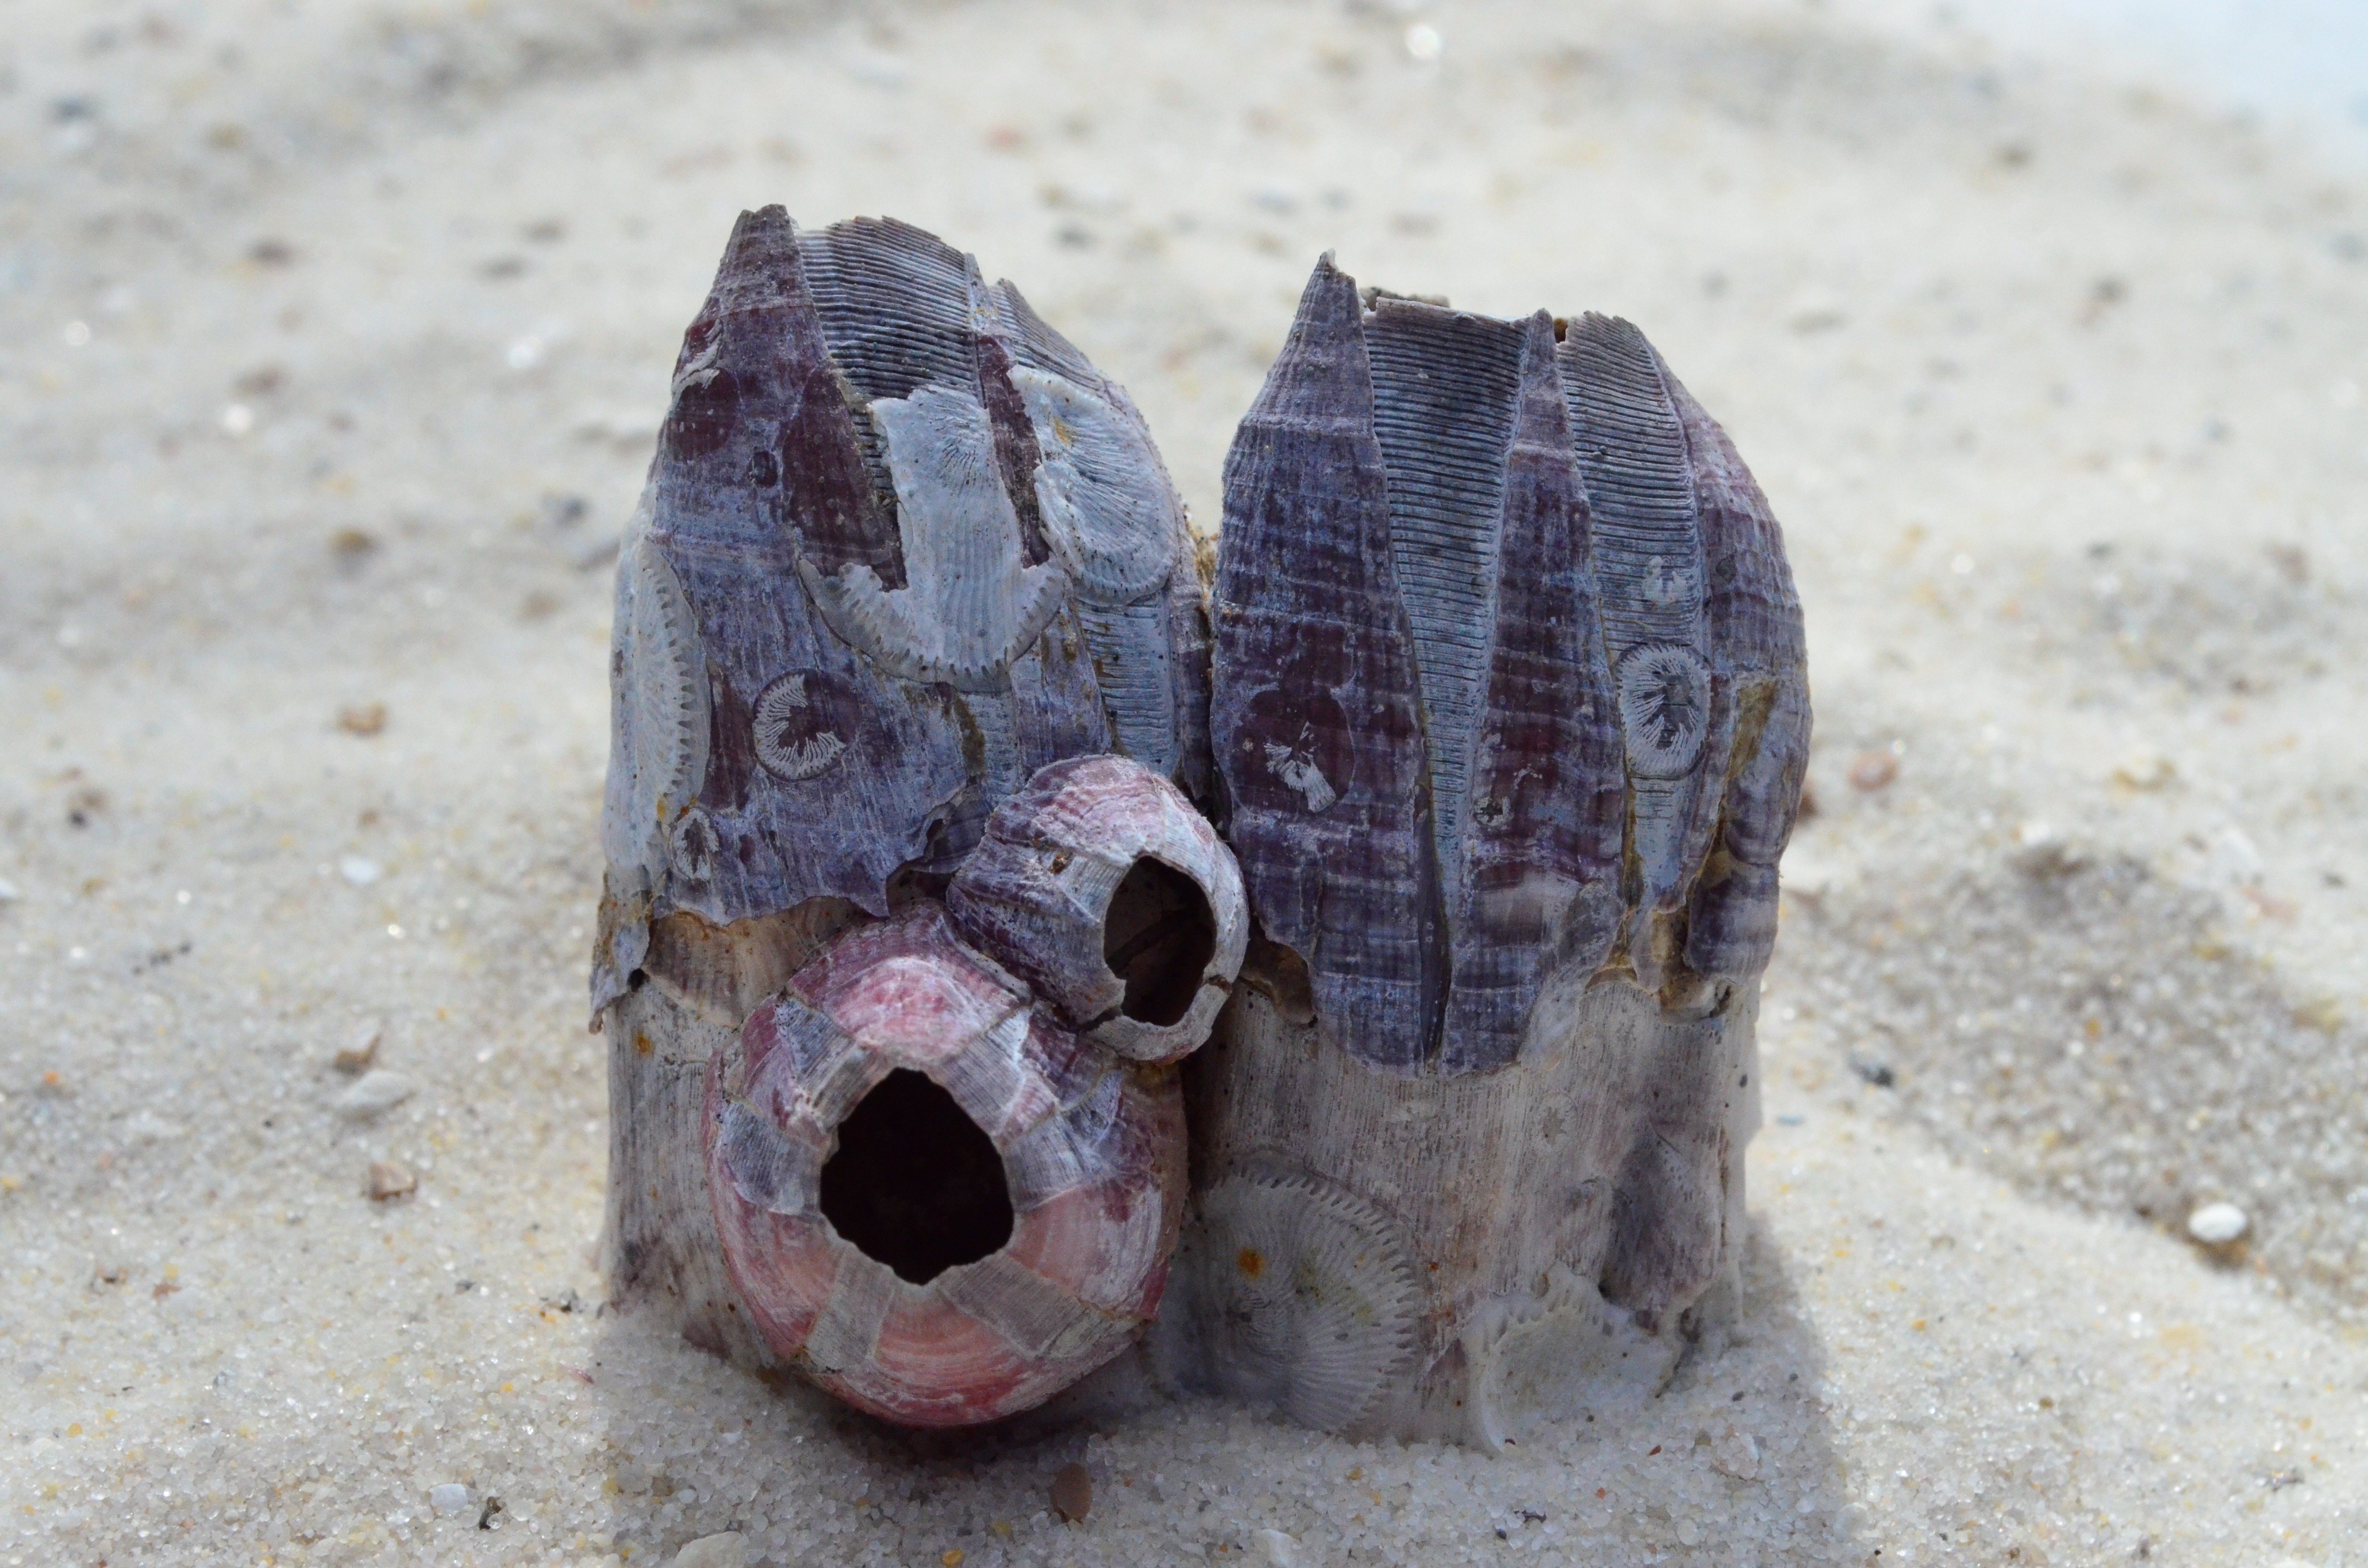
beach, sand, rock, horn, material, invertebrate, close up, barnacles, flotsam, mussels, mother of pearl, sea freight